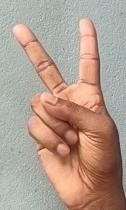
ASL sign: V